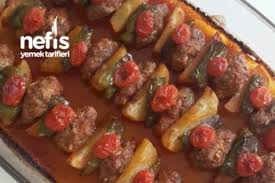
Yemek: izmir_kofte